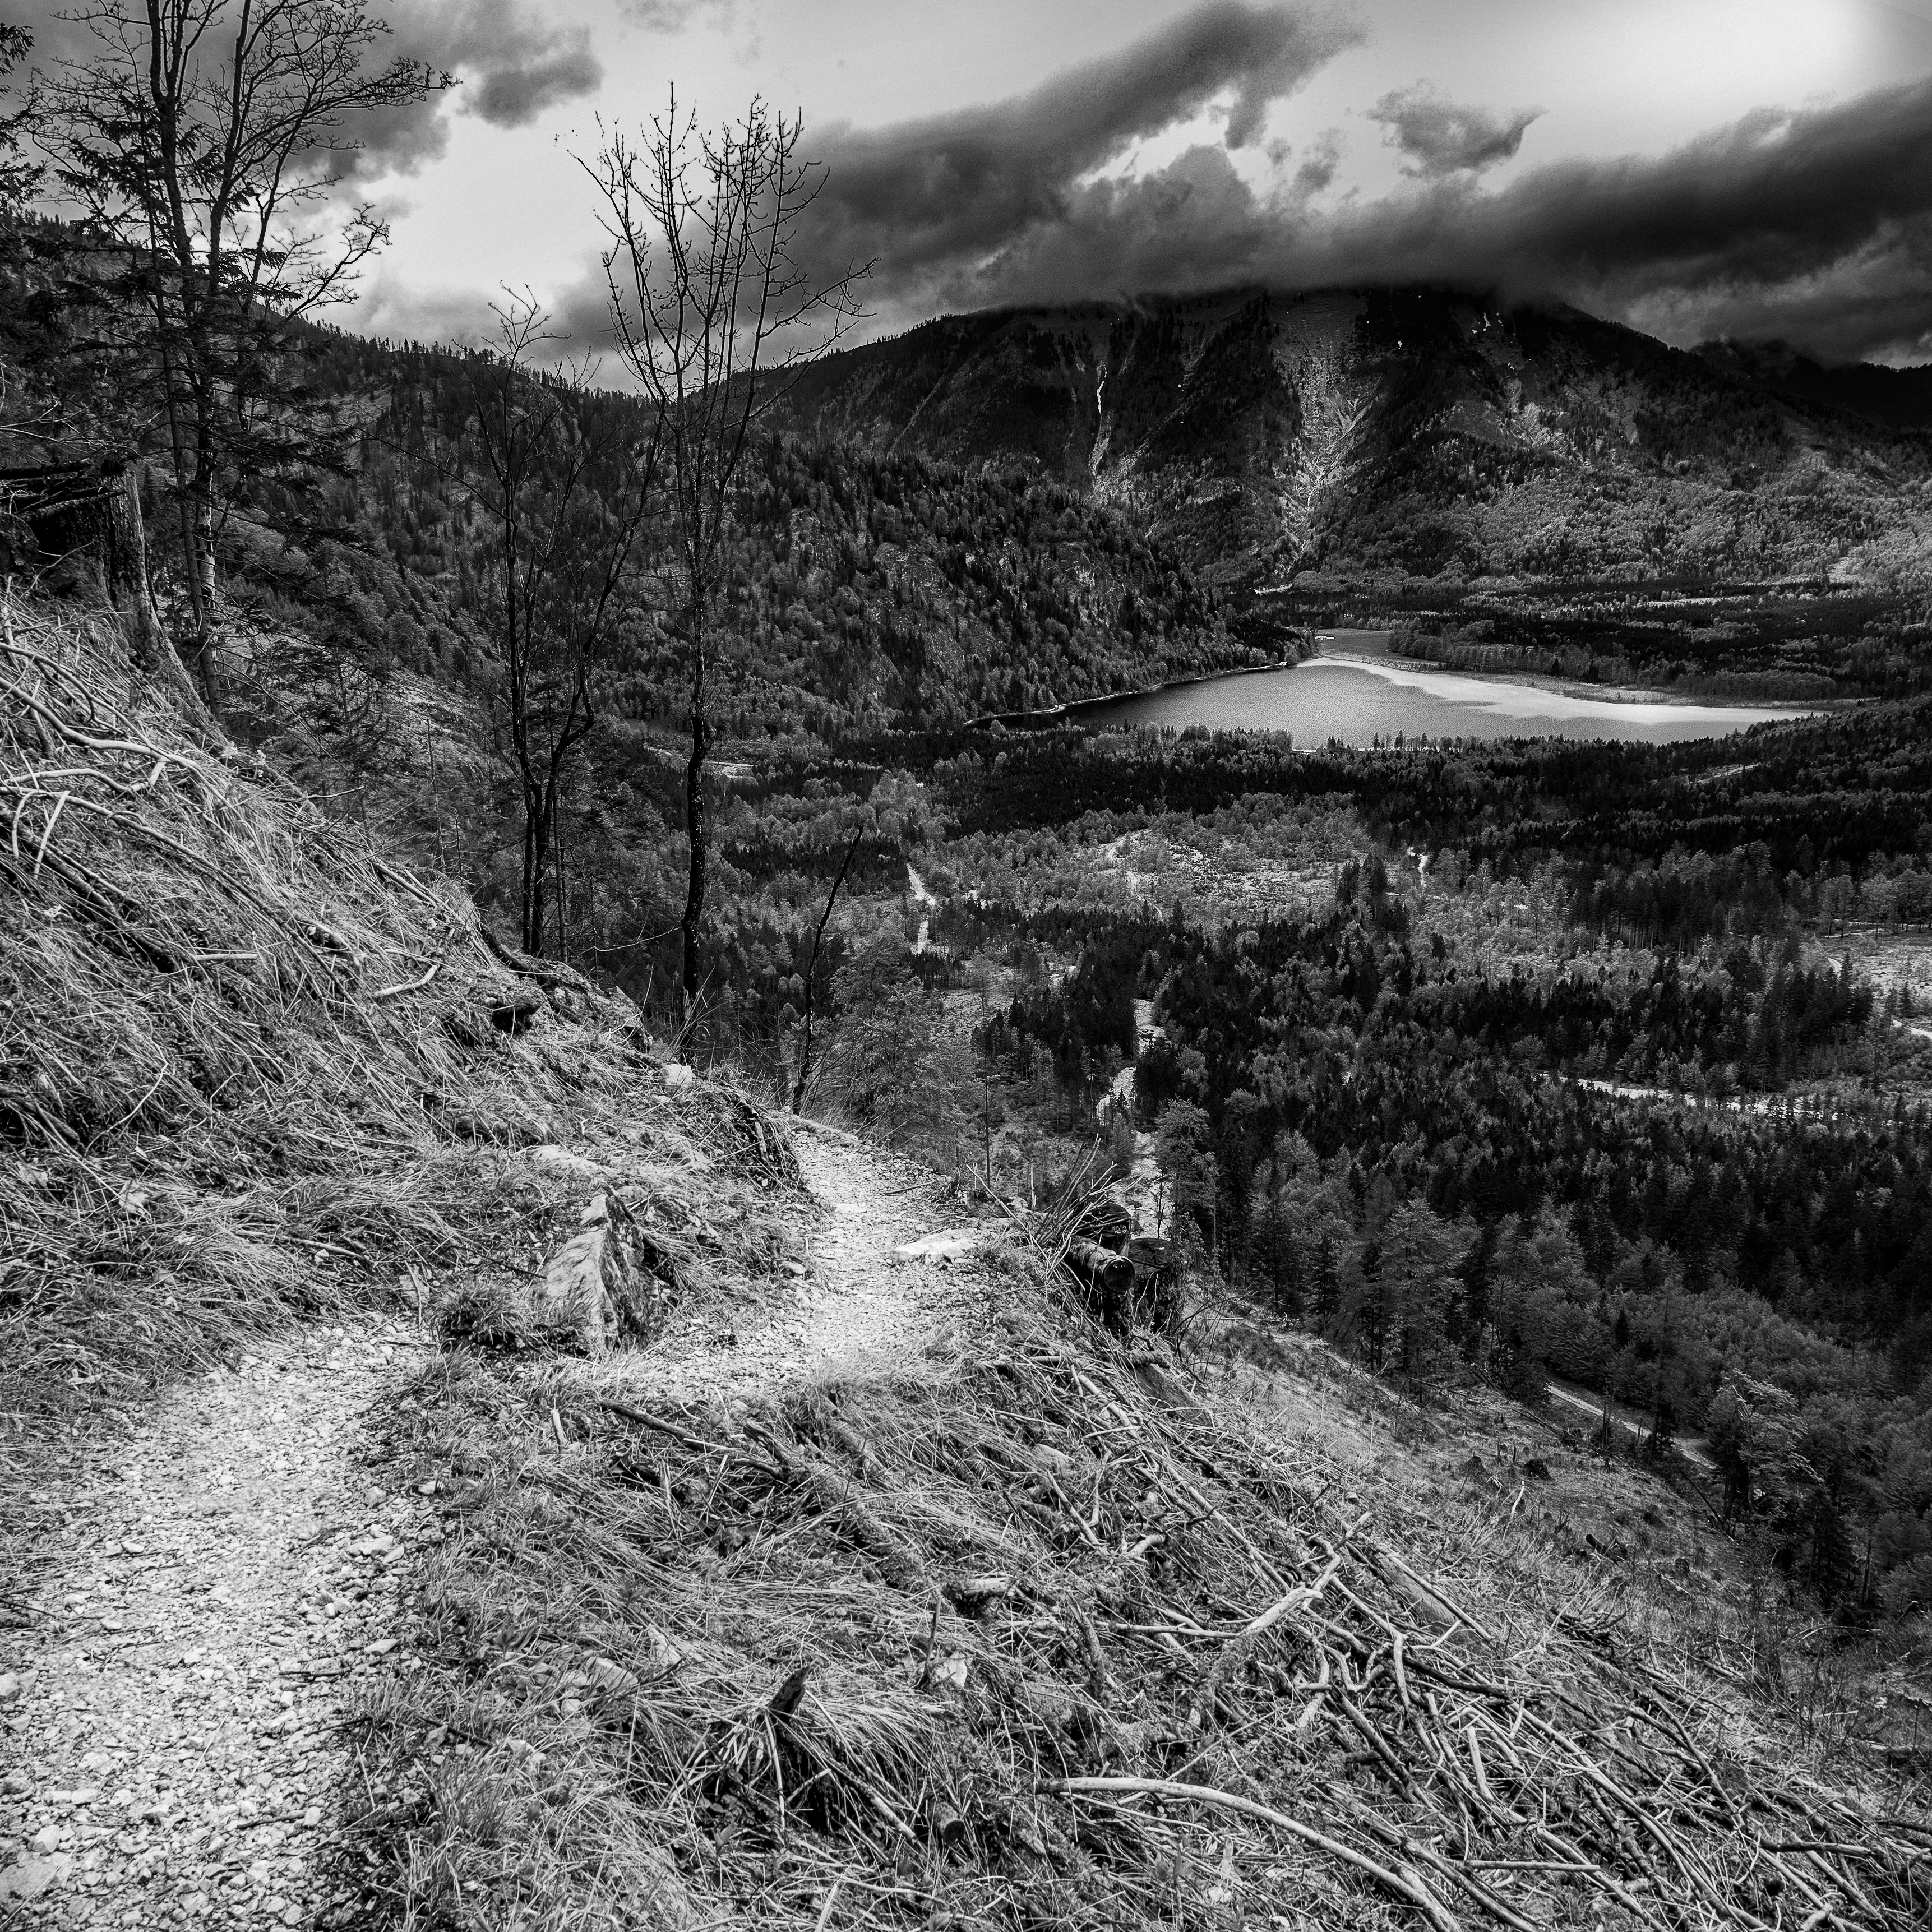
landscape, tree, nature, forest, path, wilderness, mountain, snow, winter, black and white, hill, lake, darkness, monochrome, woodland, habitat, salzkammergut, ebensee, rural area, offensee, shadowland, monochrome photography, atmospheric phenomenon